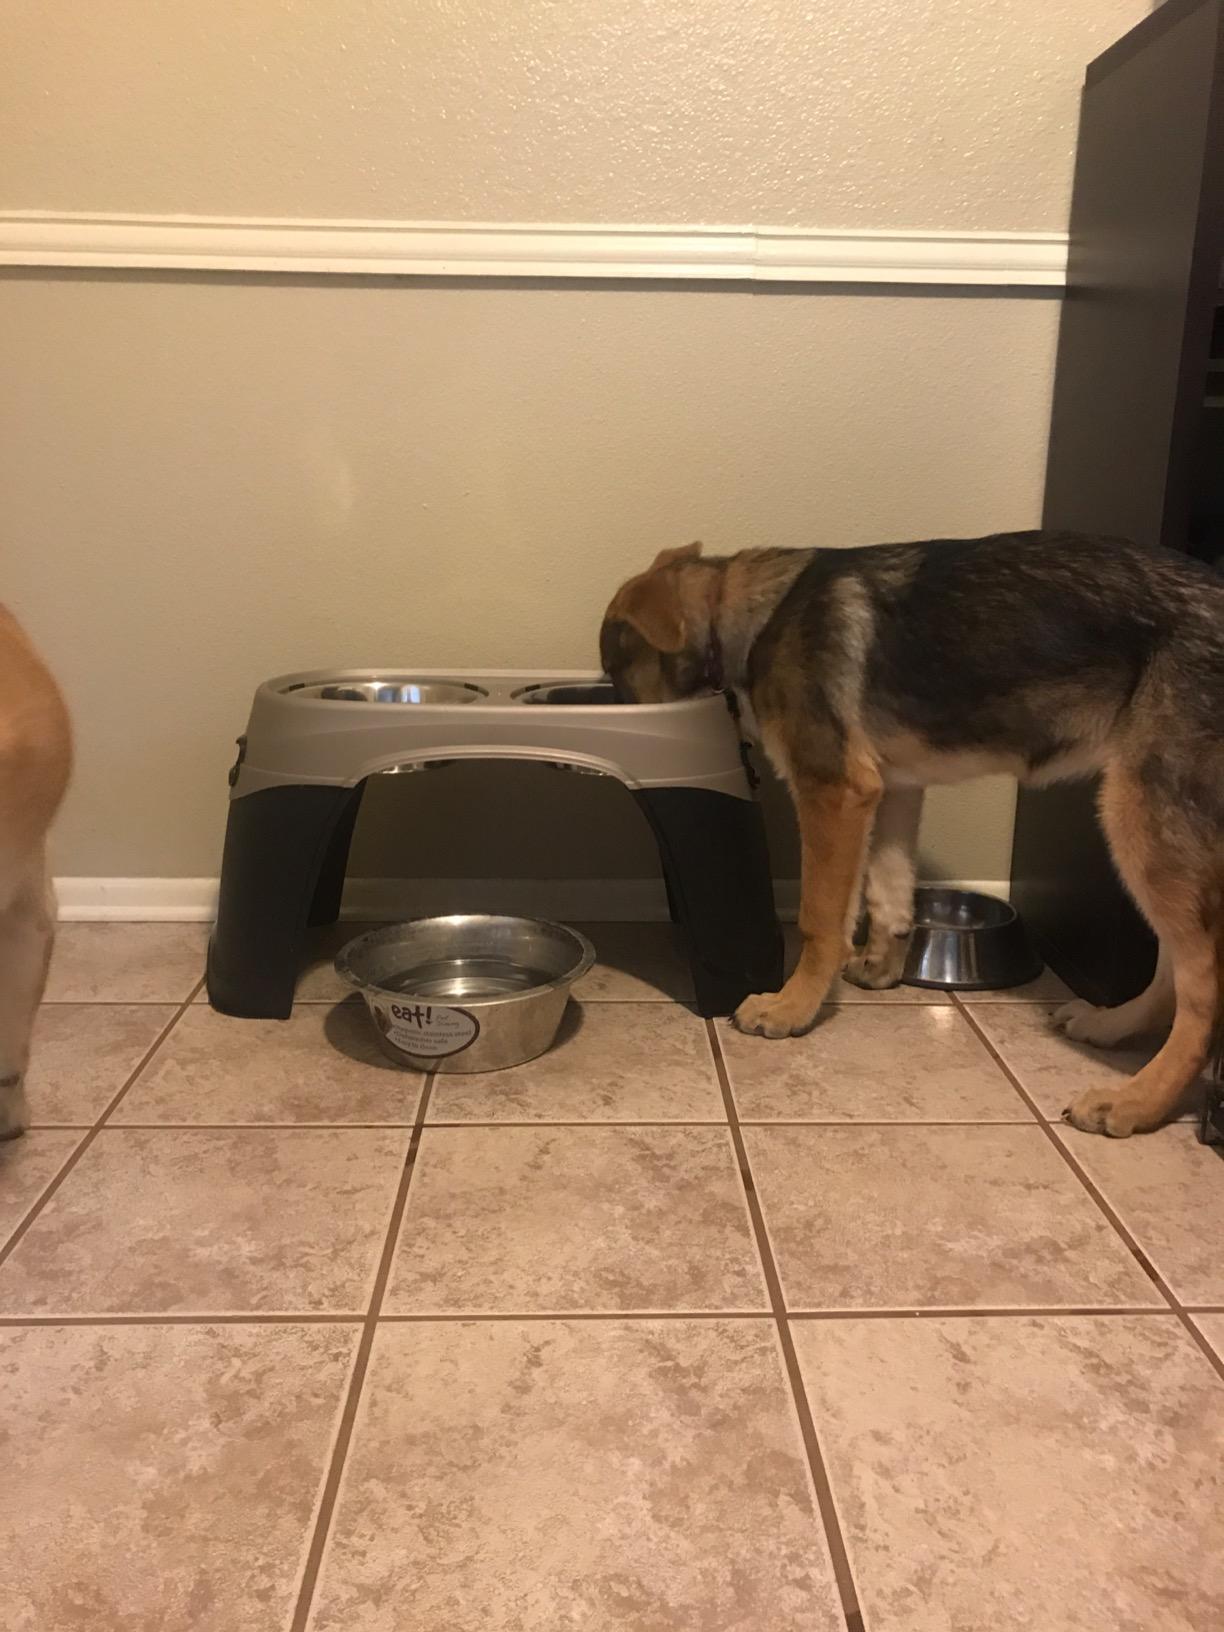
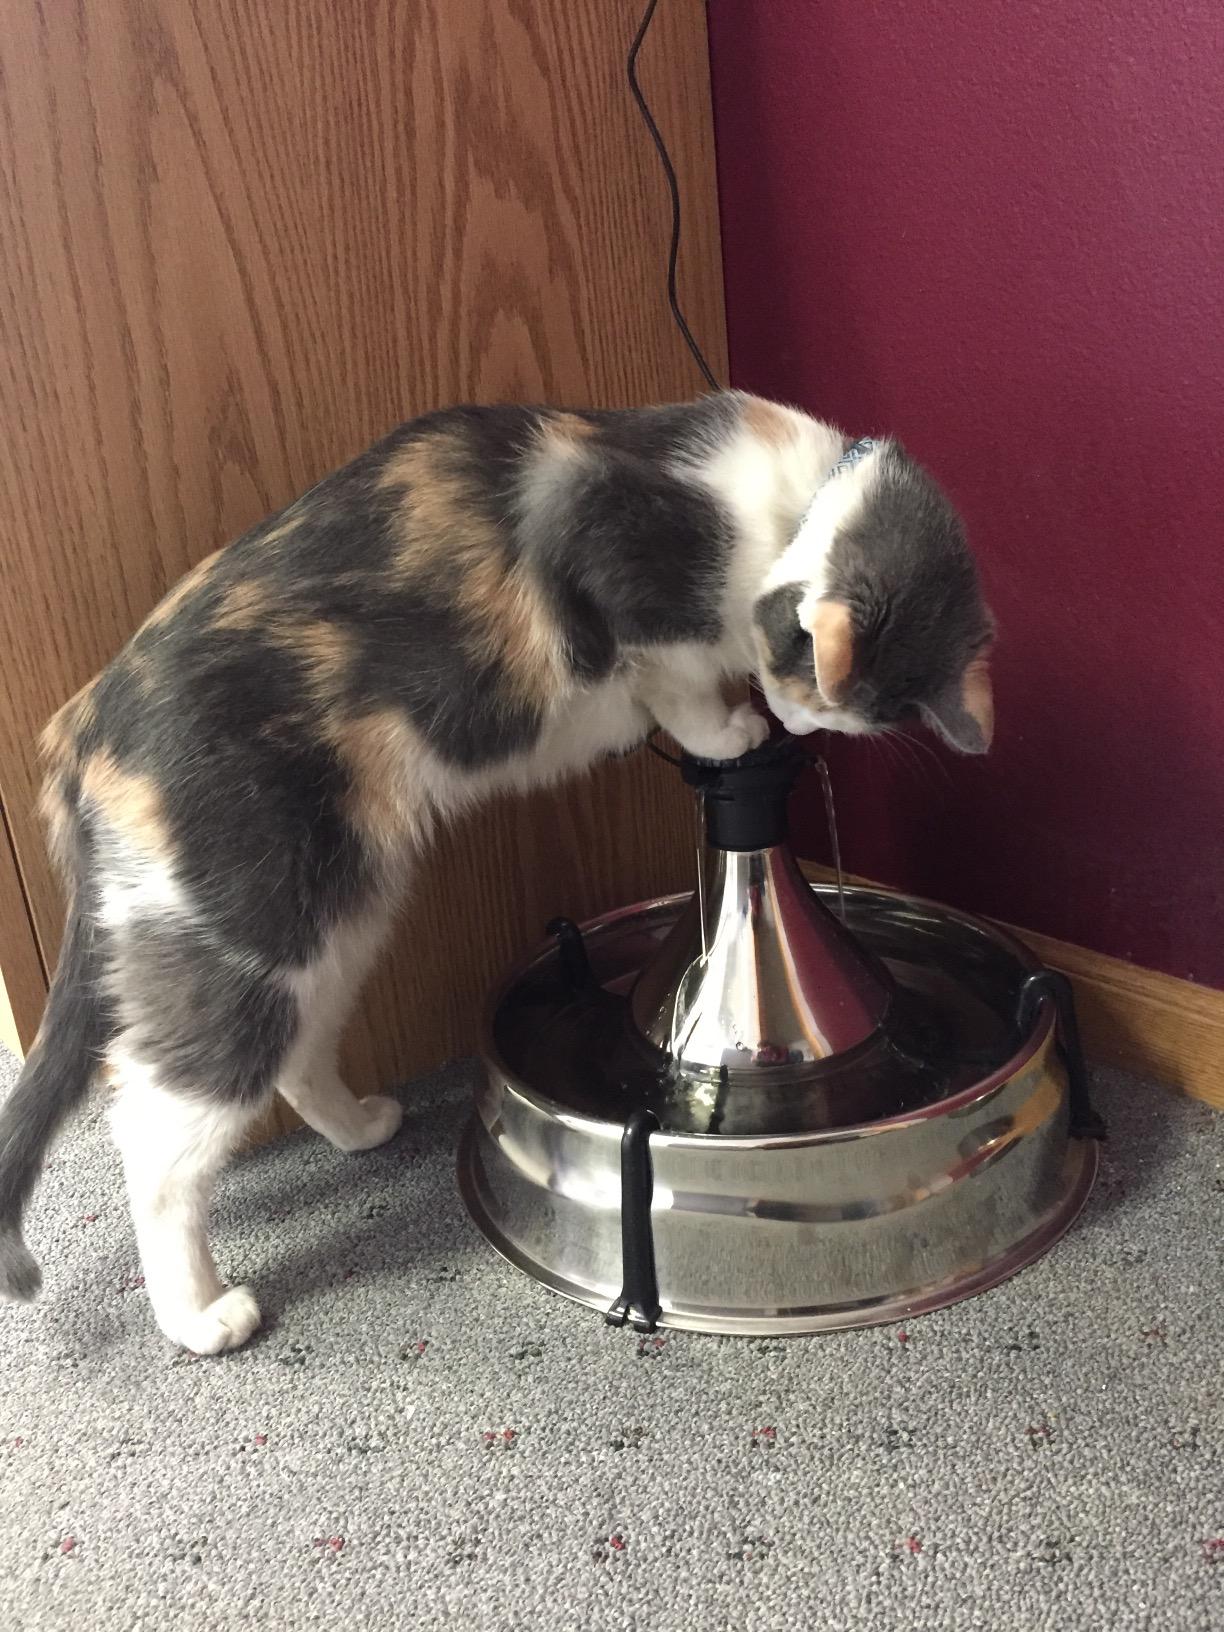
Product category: items_bowl
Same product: no